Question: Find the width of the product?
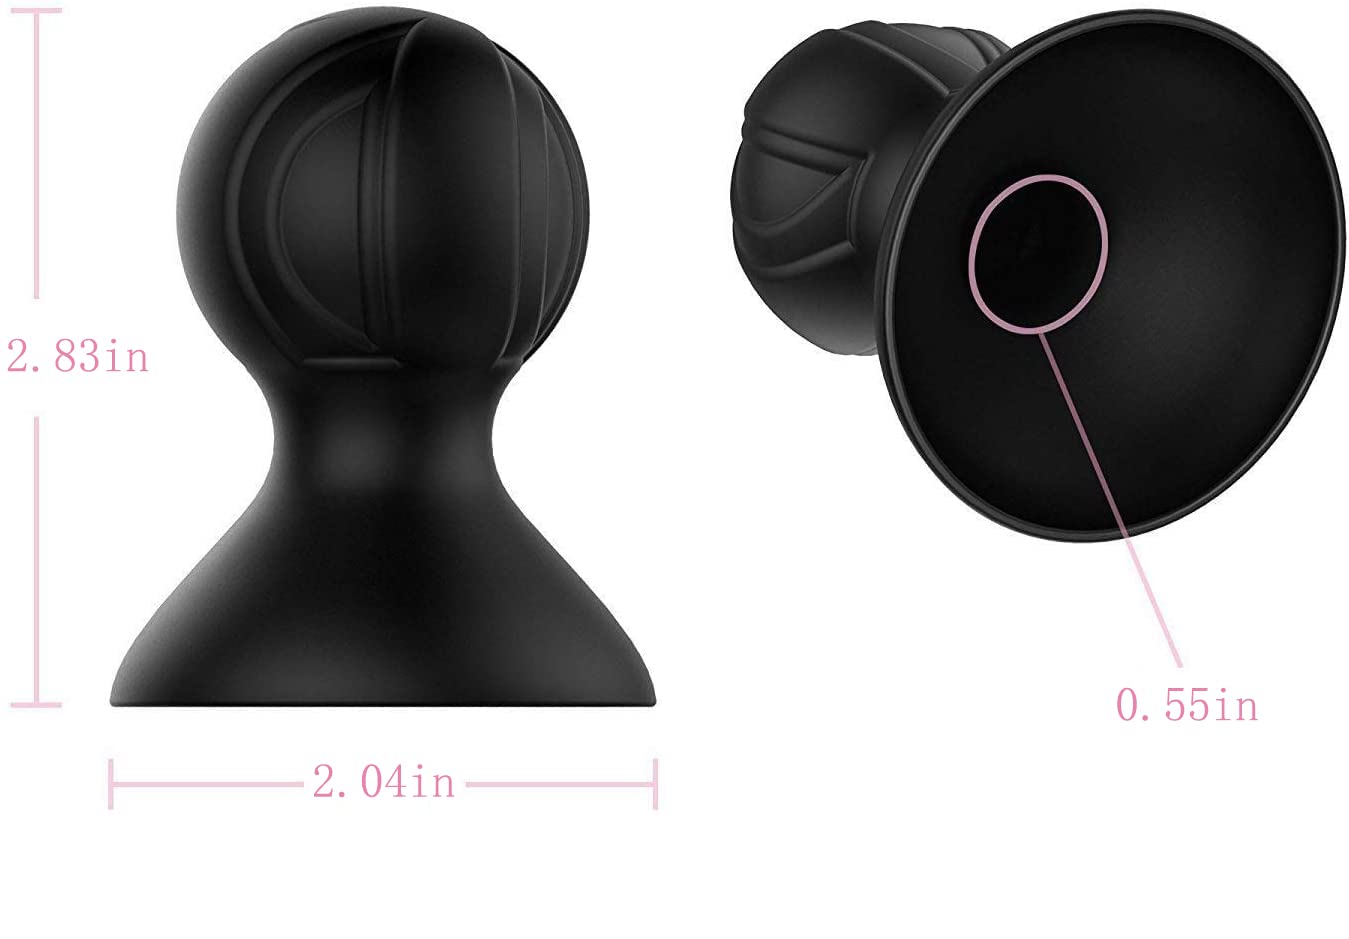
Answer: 2.04 inch